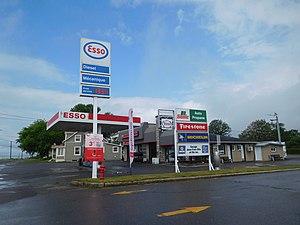
Station Esso, 668, boulevard Perron, Carleton-sur-Mer